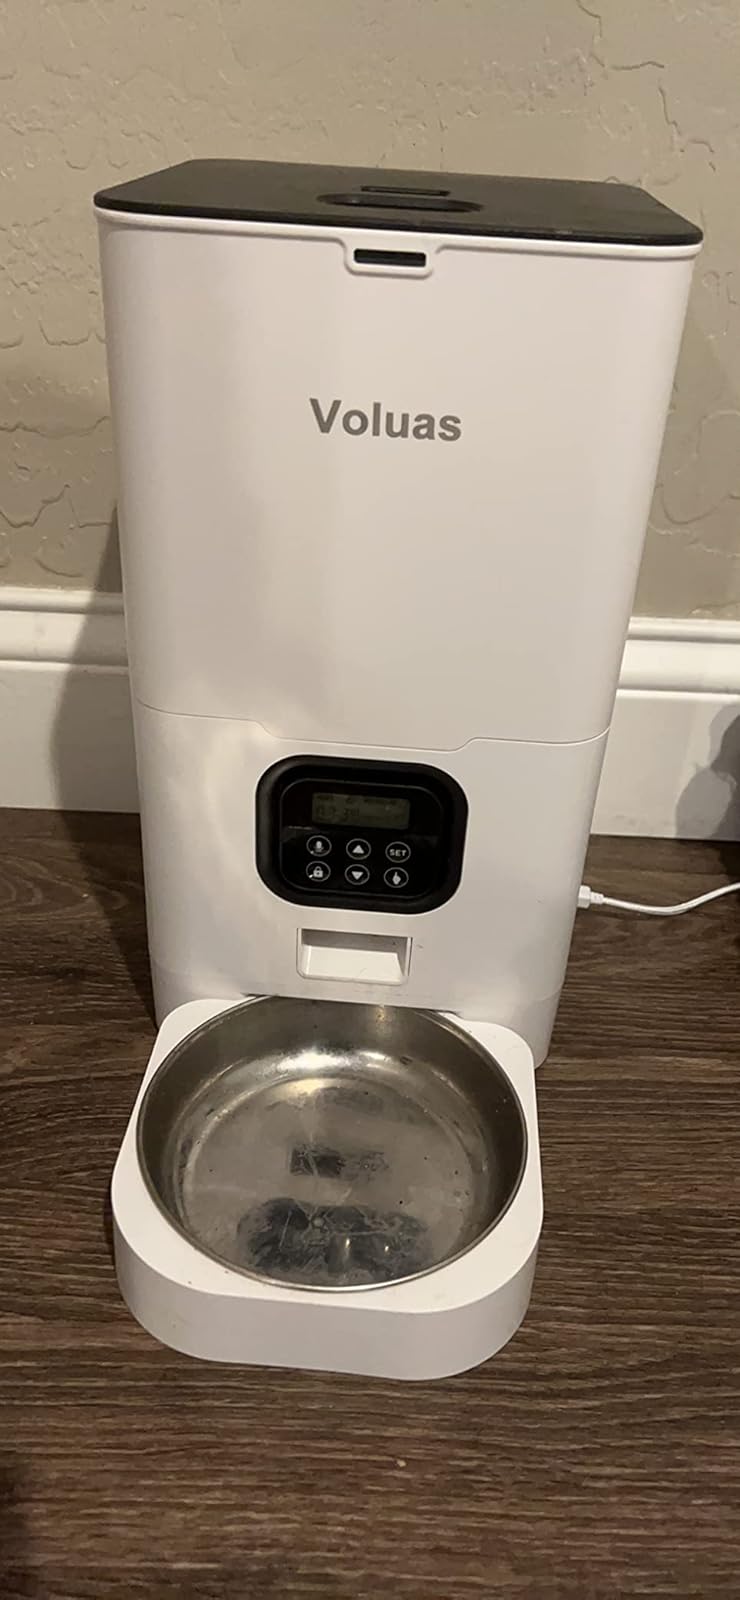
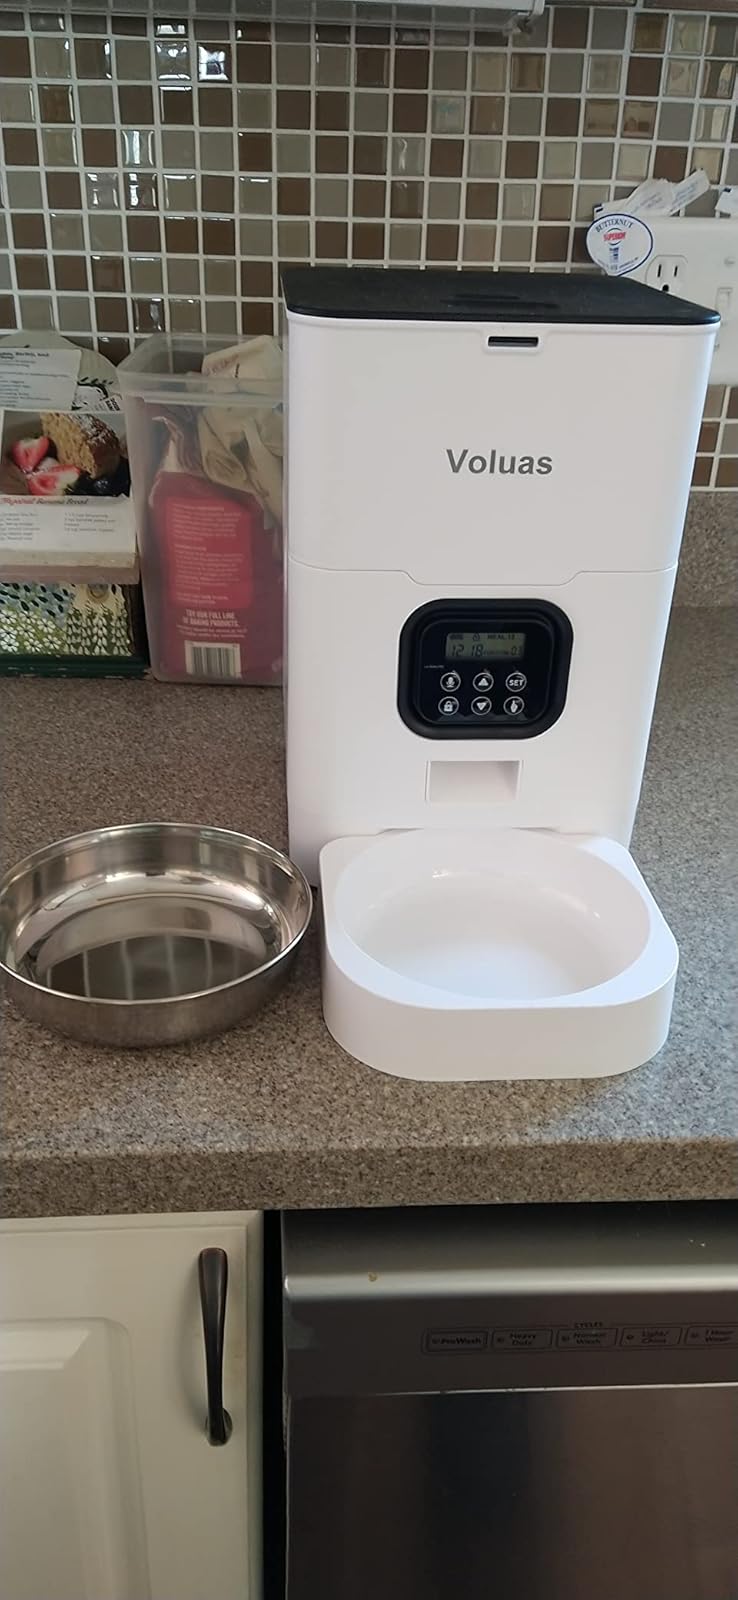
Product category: items_feeder
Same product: yes